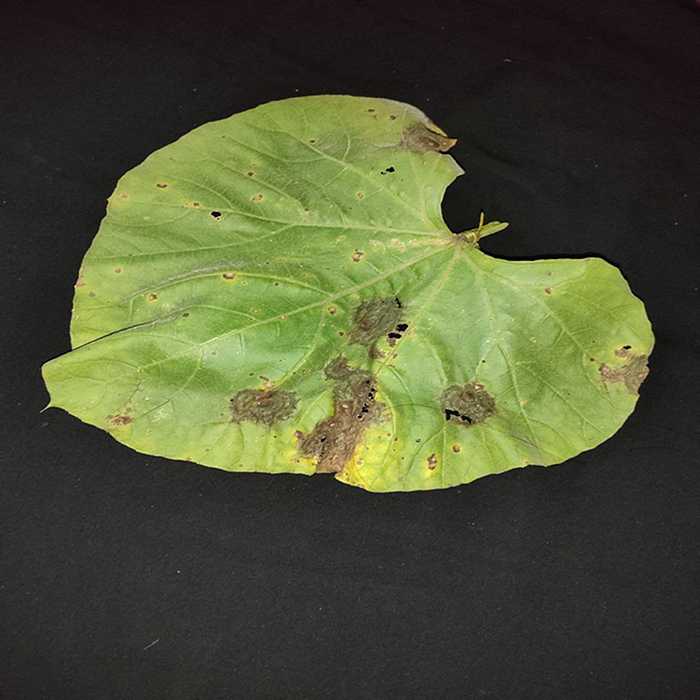
Plant: Bottle gourd
Label: Downey mildew